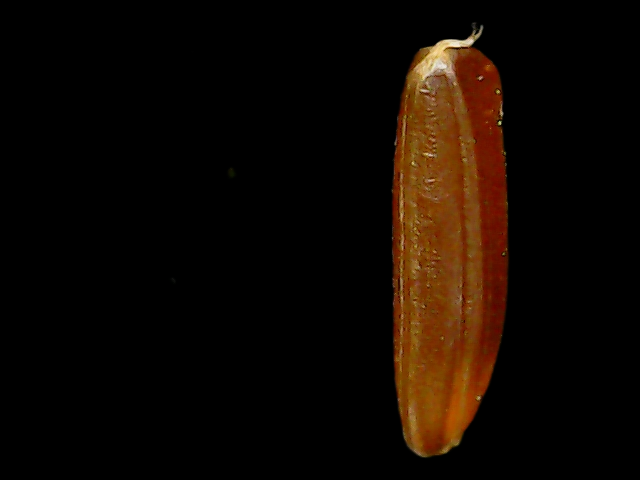
Rice variety: Binadhan20